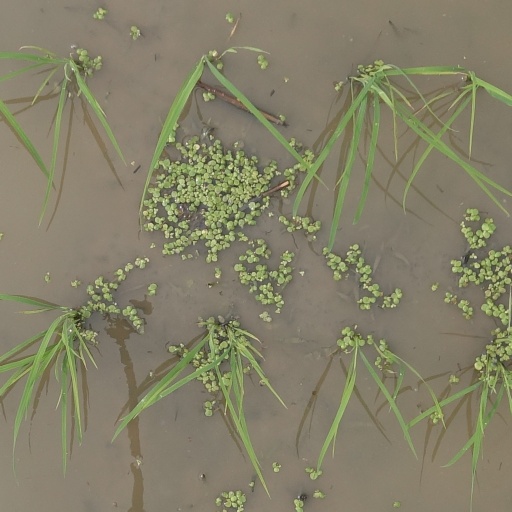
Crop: rice